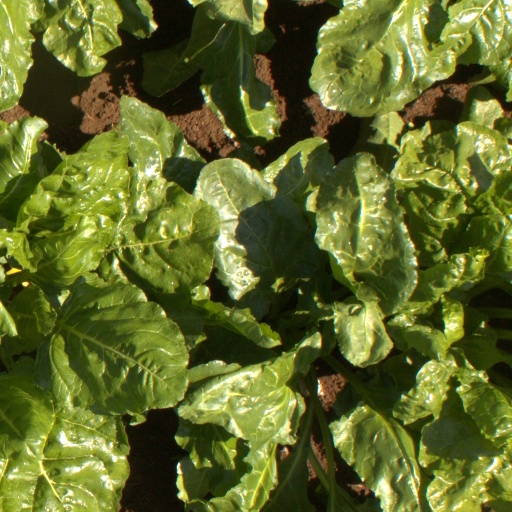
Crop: sugar beet